Christian mission

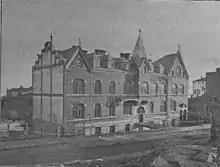
"Lähetystalo", the office and church building of the Finnish Evangelical Lutheran Mission in Ullanlinna, Helsinki, Finland in 1903

In the centuries that followed, Protestant churches began sending out missionaries in increasing numbers, spreading the proclamation of the Christian message to previously unreached people. In North America, missionaries to the Native Americans included Jonathan Edwards (1703–1758), the well-known preacher of the Great Awakening of 1731 to 1755), who in his later years retired from the very public life of his early career. He became a missionary to the Housatonic Native Americans (1751) and a staunch advocate for them against cultural imperialism.